Insect farming

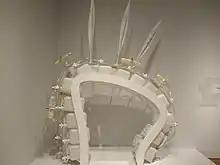
Cricket Shelter Modular Edible Insect Farm, designed by Terreform ONE

Among the hundreds of different types of crickets, the house cricket ("Acheta domesticus") is the most common type used for human consumption. The cricket is one of the most nutritious edible insects, and in many parts of the world, crickets are consumed dry-roasted, baked, deep-fried, and boiled. Cricket consumption may take the form of cricket flour, a powder of dried and ground crickets, which is easily integrated into many food recipes. Crickets are commonly farmed for non-human animal food, as they provide much nutrition to the many species of reptiles, fish, birds and other mammals that consume them. Crickets are normally killed by deep freezing.